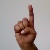
The image shows a hand gesture representing the letter 'D' in Indian Sign Language.